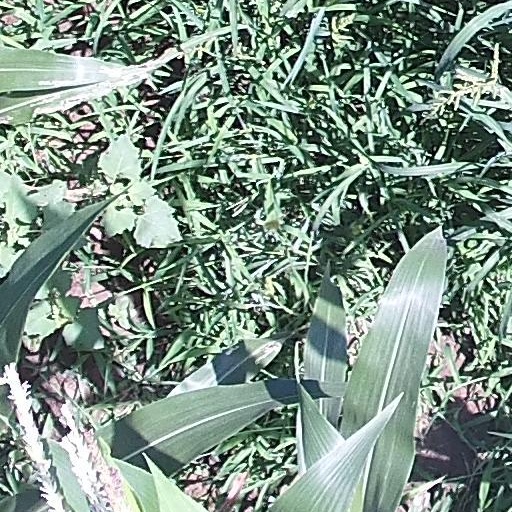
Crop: maize; corn